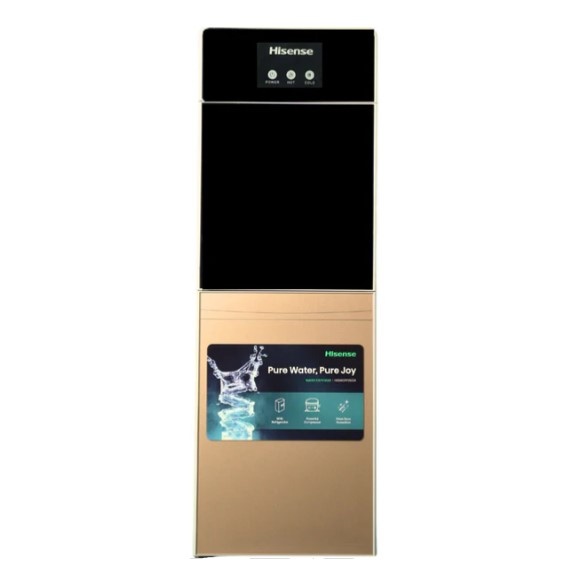
HISENSE Khaki Water Dispenser With Storage Cabinet And Refrigerator H85WDTP2S1DR
Brand: Hisense
Stay hydrated and organized with the HISENSE Khaki Water Dispenser! This sleek dispenser features a built-in storage cabinet and refrigerator, keeping your drinks cold and your kitchen clutter-free. With easy access to refreshing water, you'll feel like you have your own personal oasis. Quench your thirst (and declutter) today! Heating power: 580w Compressor: R134a Refrigerator: Yes Cooling capacity: 5-10°C Hot water tank: 0.6L Cold water tank: 2.8L Body material: ABS Plastic, steel Tank material: 304 stretched steel 2 taps: Hot and cold Cabinet: Storage cabinet Power: 220 - 240V, 50 Hz Color: Khaki Dimensions: 950mm x 290mm x 310mm
Category: Home & Garden > Kitchen & Dining > Kitchen Tools & Utensils > Beverage Dispensers